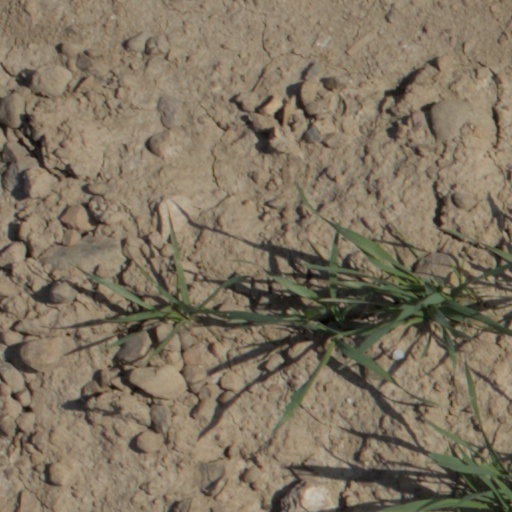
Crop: wheat